Jonas Kazlauskas

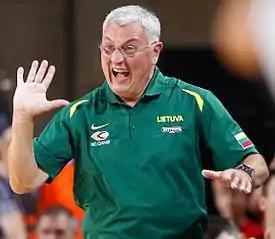
Jonas Kazlauskas with Lithuania men's national basketball team

Jonas Kazlauskas (born 21 November 1954) is a Lithuanian professional basketball coach and former player. He was most recently the head coach of the Guangdong Southern Tigers in the Chinese Basketball Association (CBA).